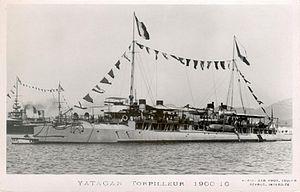
Destroyer français de classe Framée Yatagan
Le Yatagan est un navire de guerre français lancé en mars 1900 et coulé en décembre 1916.